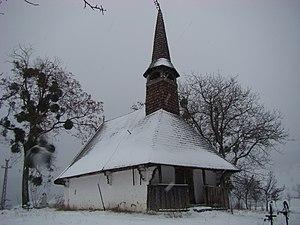
Vârciorog est une commune roumaine du județ de Bihor, en Transylvanie, dans la région historique de la Crișana et dans la région de développement Nord-Ouest.